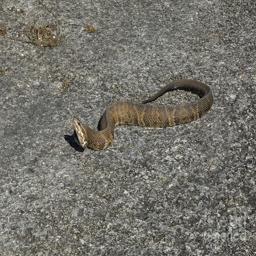
Animal: snakes